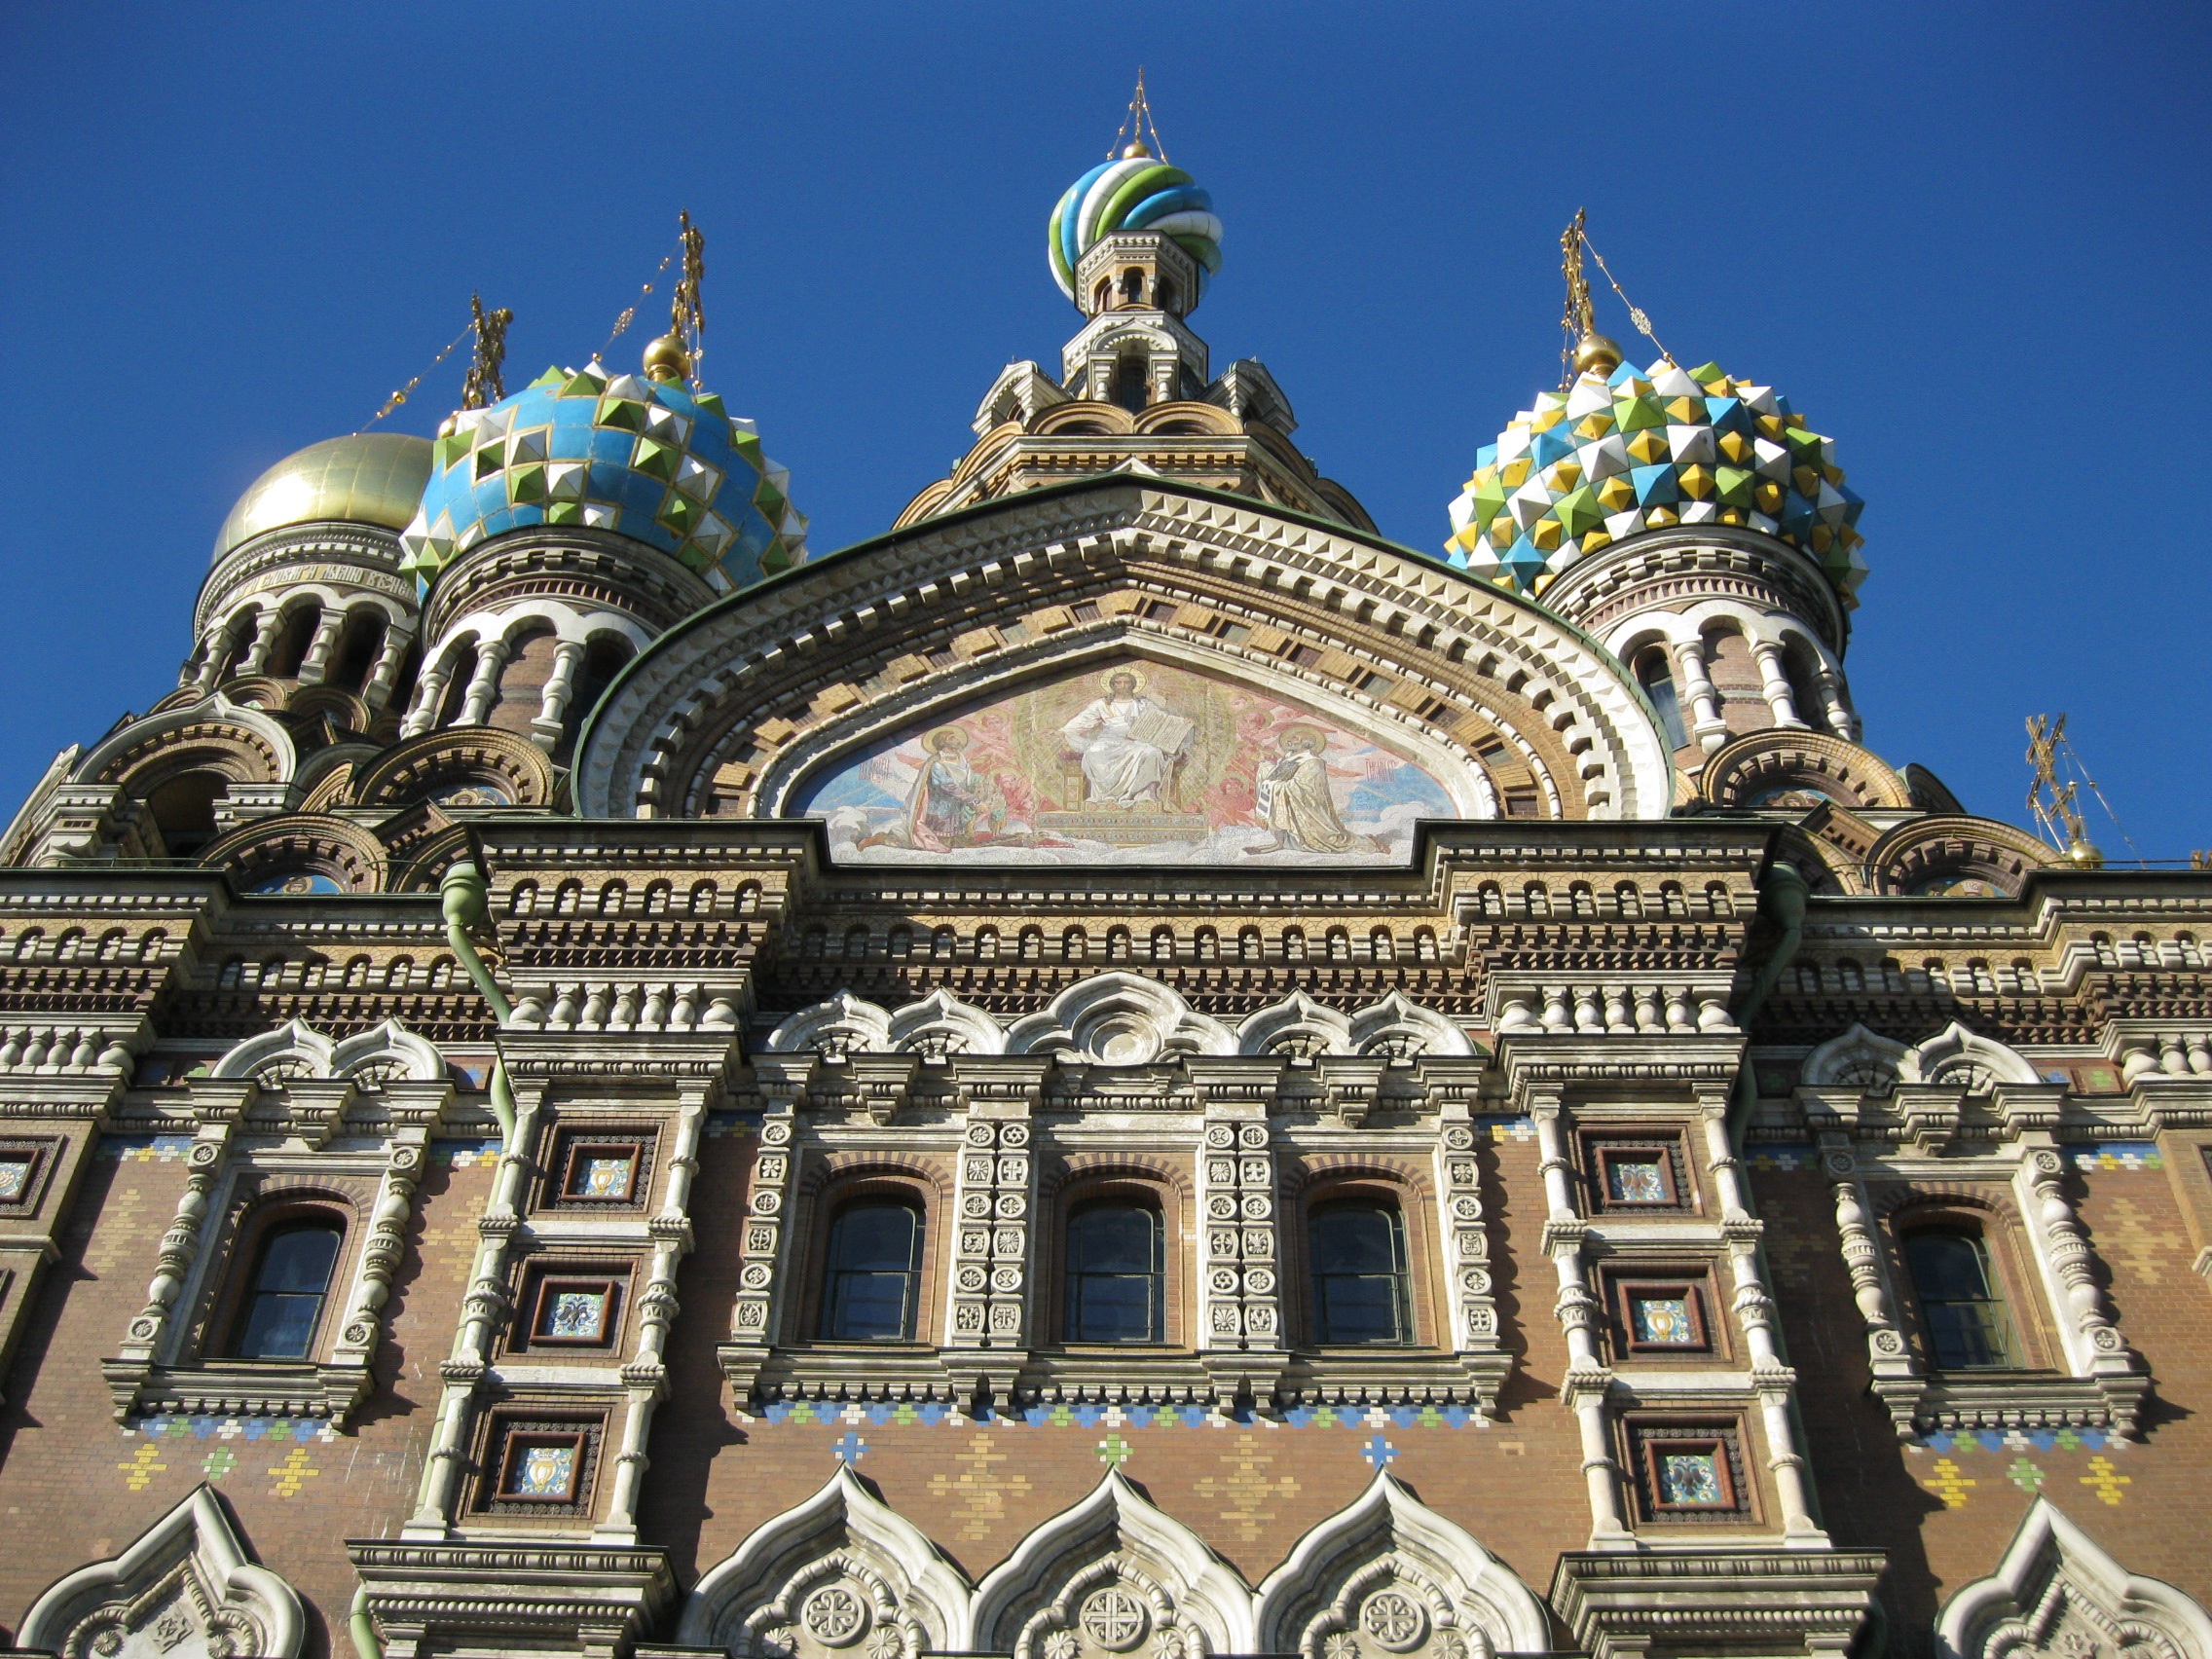
architecture, building, palace, landmark, facade, cathedral, tourism, trip, place of worship, synagogue, basilica, dome, st petersburg, historic site, church of the savior on blood, byzantine architecture